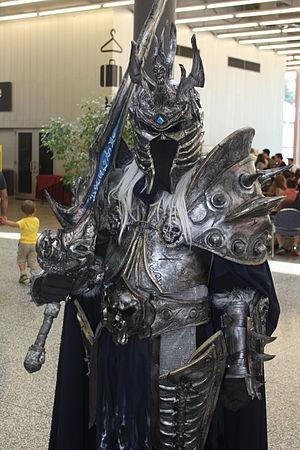
Le Roi Liche est un personnage de la série de jeux vidéo Warcraft, créé par Blizzard. Il est présent dans le jeu Warcraft III: Reign of Chaos et son extension The Frozen Throne, aussi présente dans le jeu de carte virtuel Hearthstone.ainsi que dans l’extension Wrath of the Lich King du MMORPG World of Warcraft.